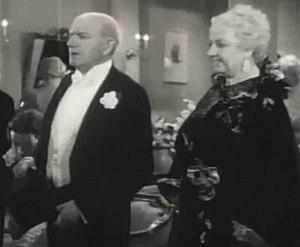
Greta Meyer est une actrice américaine d'origine allemande, née le 7 août 1883 dans l'Empire allemand, morte le 8 octobre 1965 à Gardena.